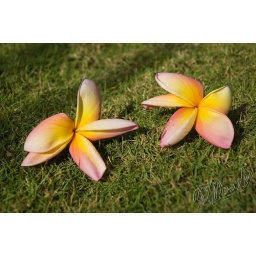
Fallen flowers in the grass by the pool at Hotel Miramar.